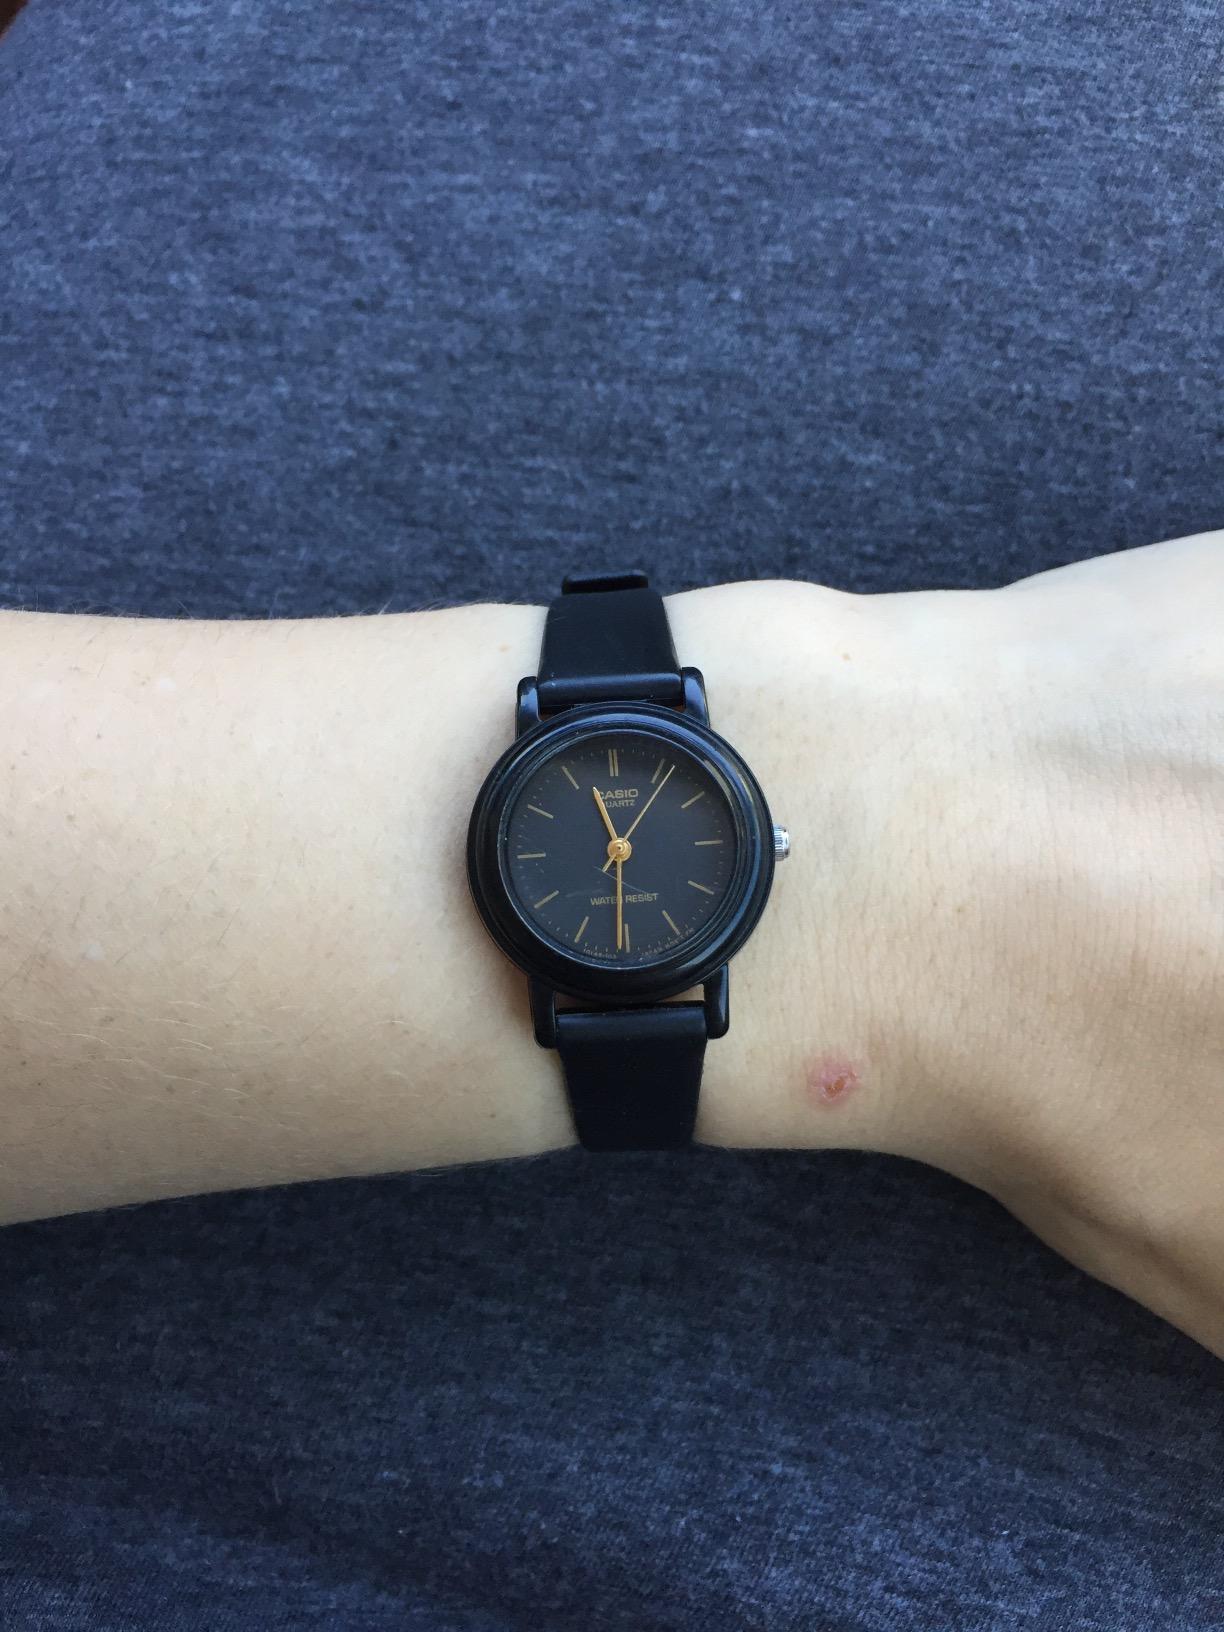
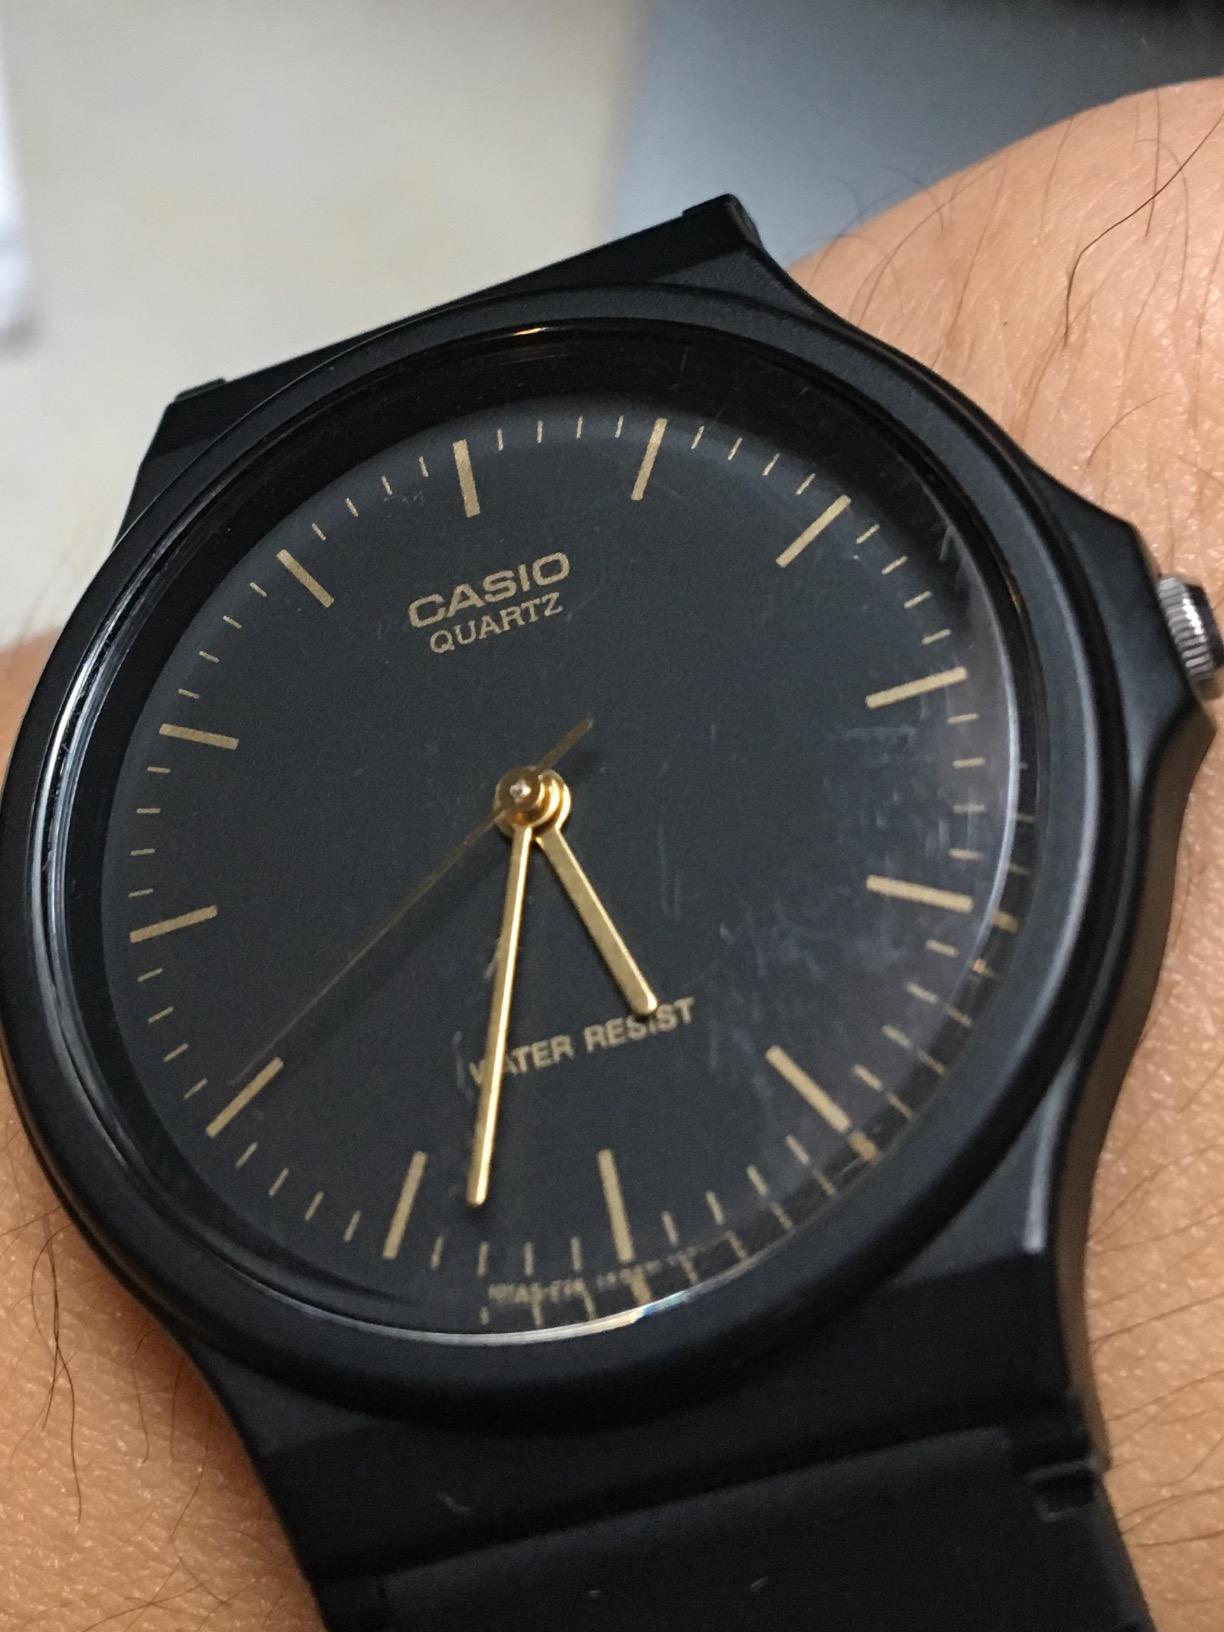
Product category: accessories_watch
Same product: no